2015 All-Ireland Senior Football Championship

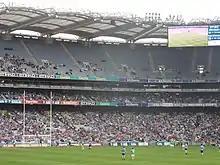
Dublin v. Fermanagh, All-Ireland quarter-final, Croke Park, 2 August 2015

The 2015 All-Ireland Senior Football Championship was the 129th edition of the GAA's premier inter-county Gaelic football since its establishment in 1887. 33 teams took part − 31 counties of Ireland (excluding Kilkenny), London and New York.